Royal Fusiliers War Memorial

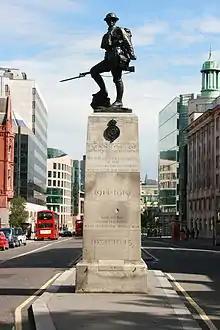
Royal Fusiliers War Memorial on High Holborn

The Royal Fusiliers War Memorial is a memorial in London, dedicated to the members of the Royal Fusiliers killed in the World Wars, Russian Civil War and subsequent conflicts, along with members of a number of London Regiment battalions killed in the First World War. It consists of a bronze statue on a pedestal made of Portland stone.